Bill Sadler (engineer)

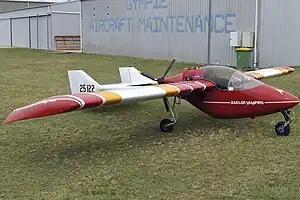
Sadler Vampire

1984 was also when Sadler established the American Microflight company, later renamed the Sadler Aircraft Corporation, and put his 1982 ultralight design into production as the Sadler Vampire. The Vampire was a mid-wing, twin-boom, ultralight aircraft with a single engine in a pusher configuration and a wingspan. The design referenced the de Havilland Vampire. The wings could be double folded, allowing the plane to be trailered easily.